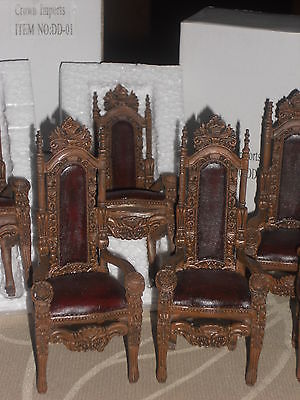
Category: chair